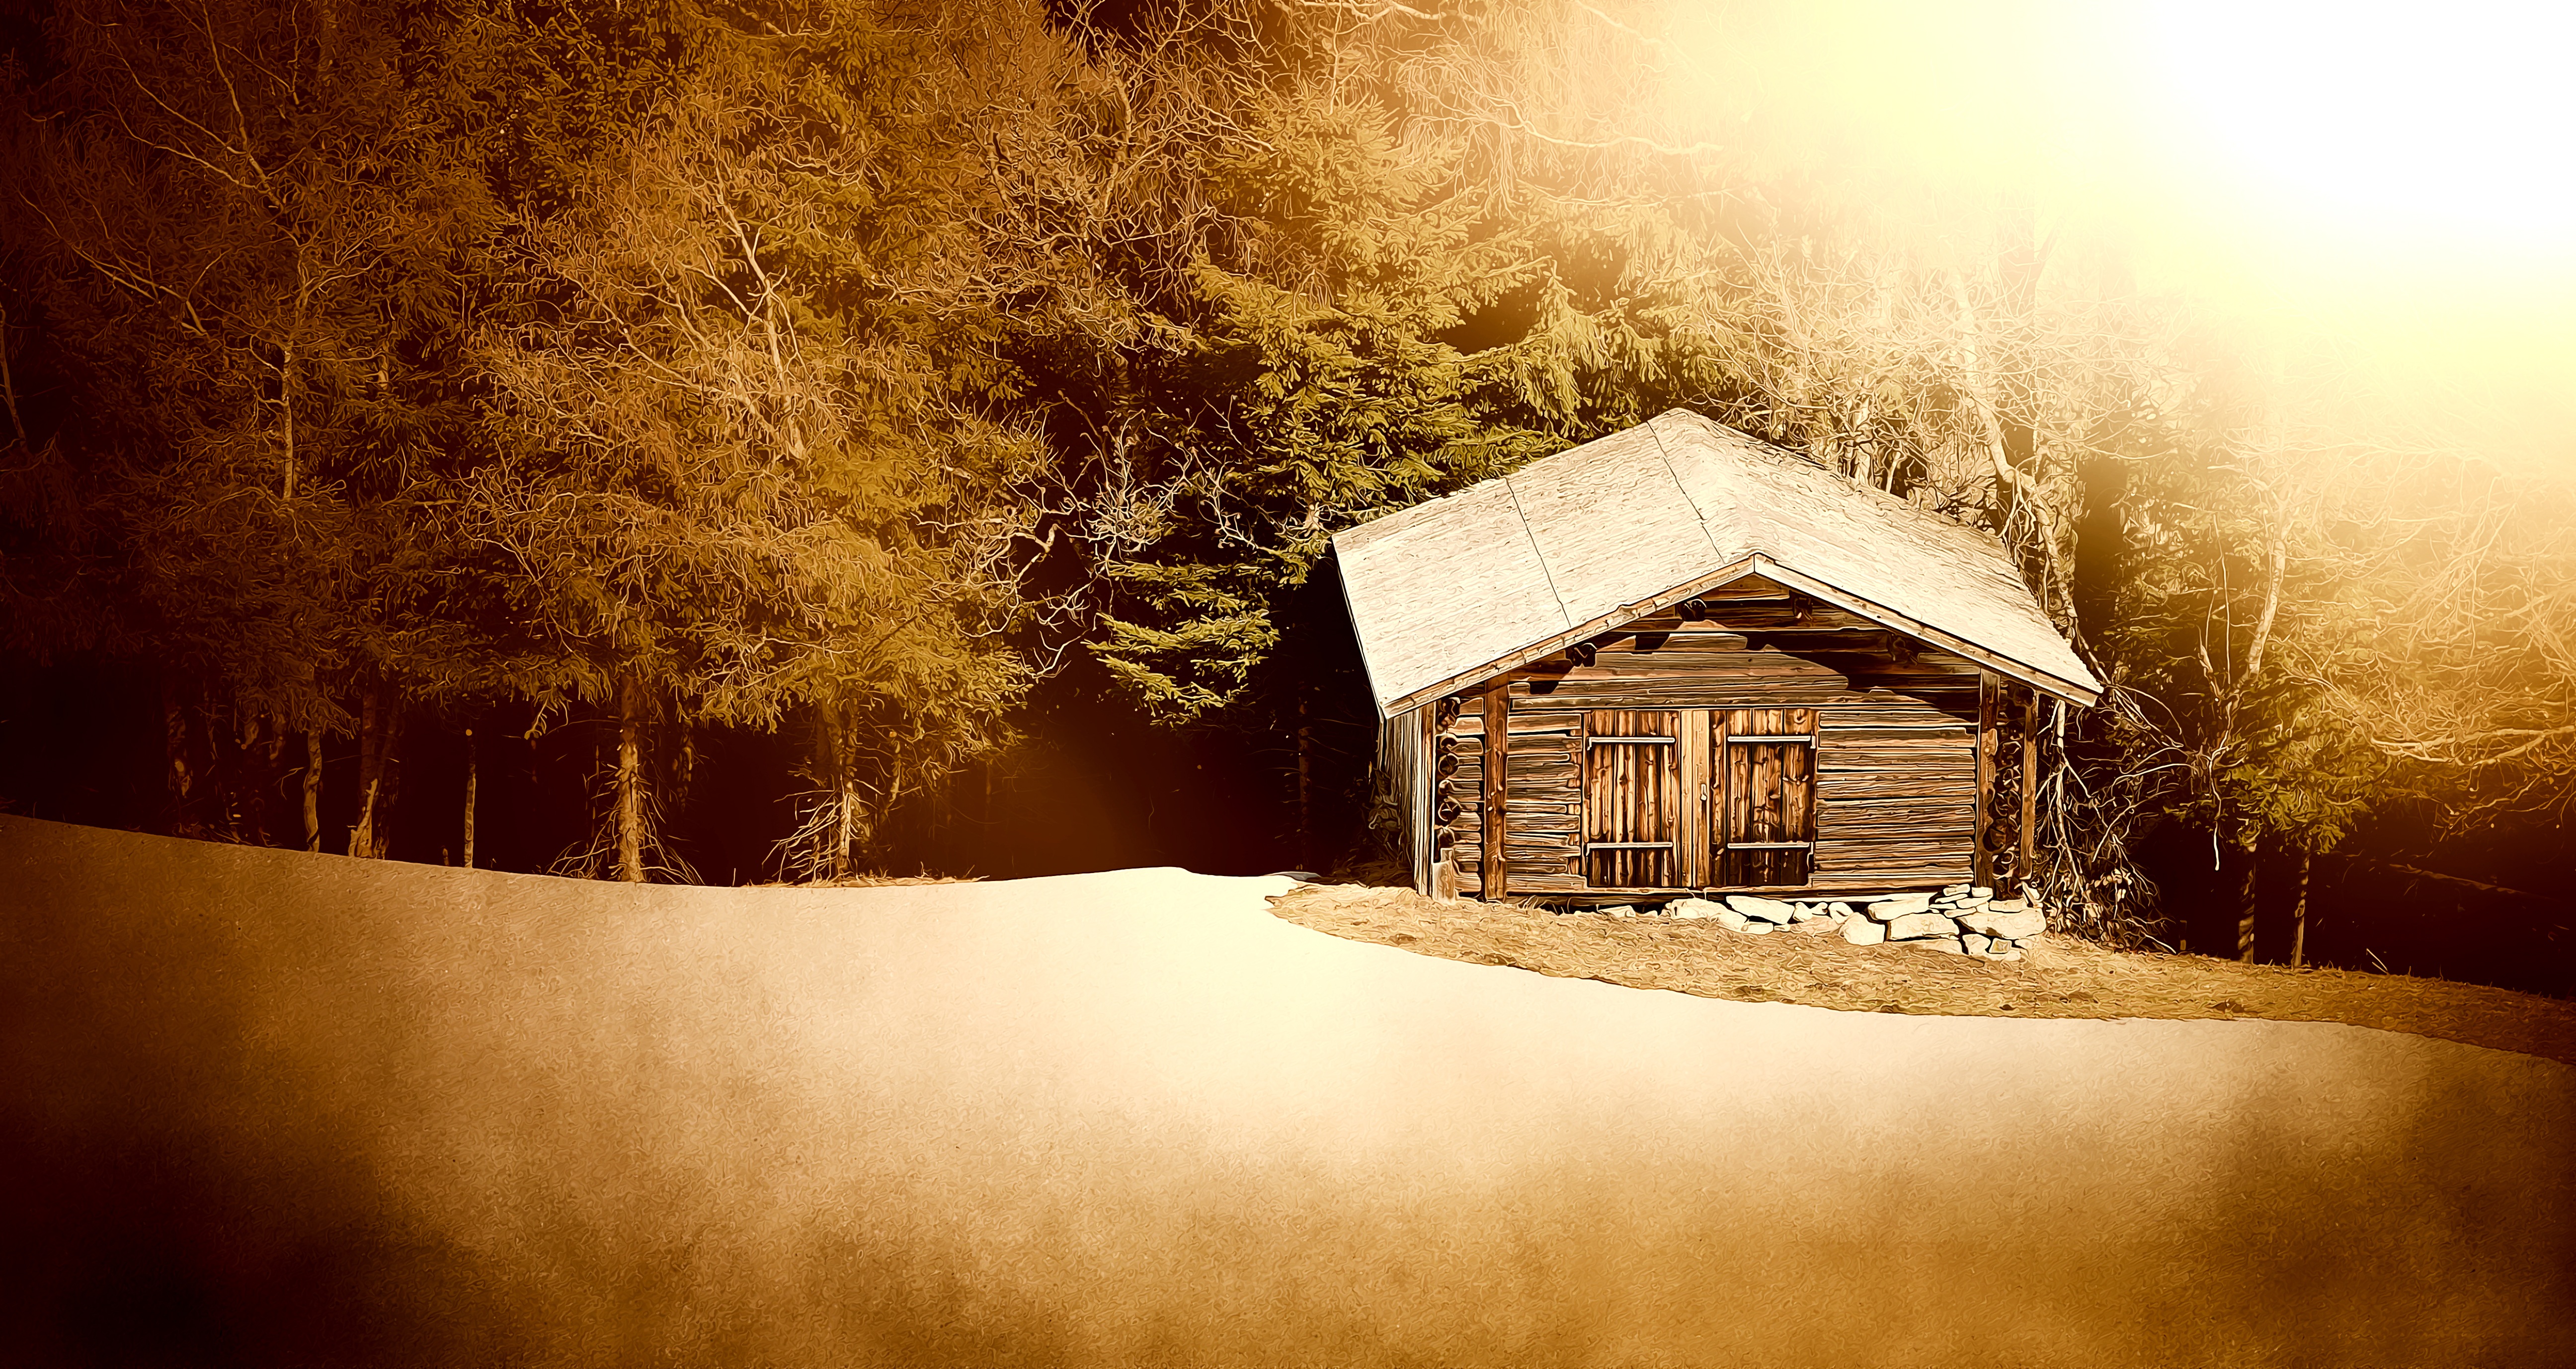
landscape, tree, nature, forest, snow, winter, light, sun, night, meadow, house, sunlight, morning, evening, autumn, weather, darkness, lighting, season, painting, log cabin, glade, rural area, mountain hut, digital painting, atmospheric phenomenon, wood mint, heuh tte